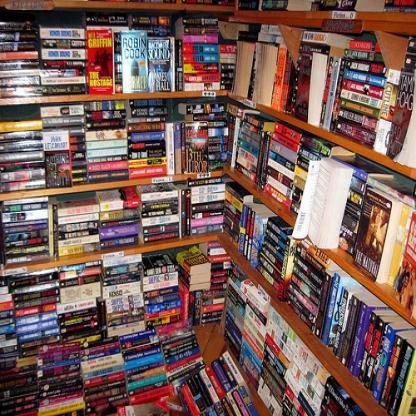
Scene: Indoor